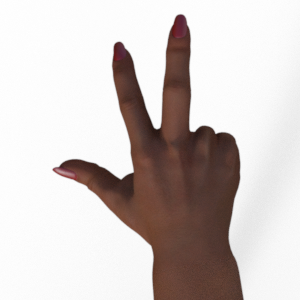
Label: scissors